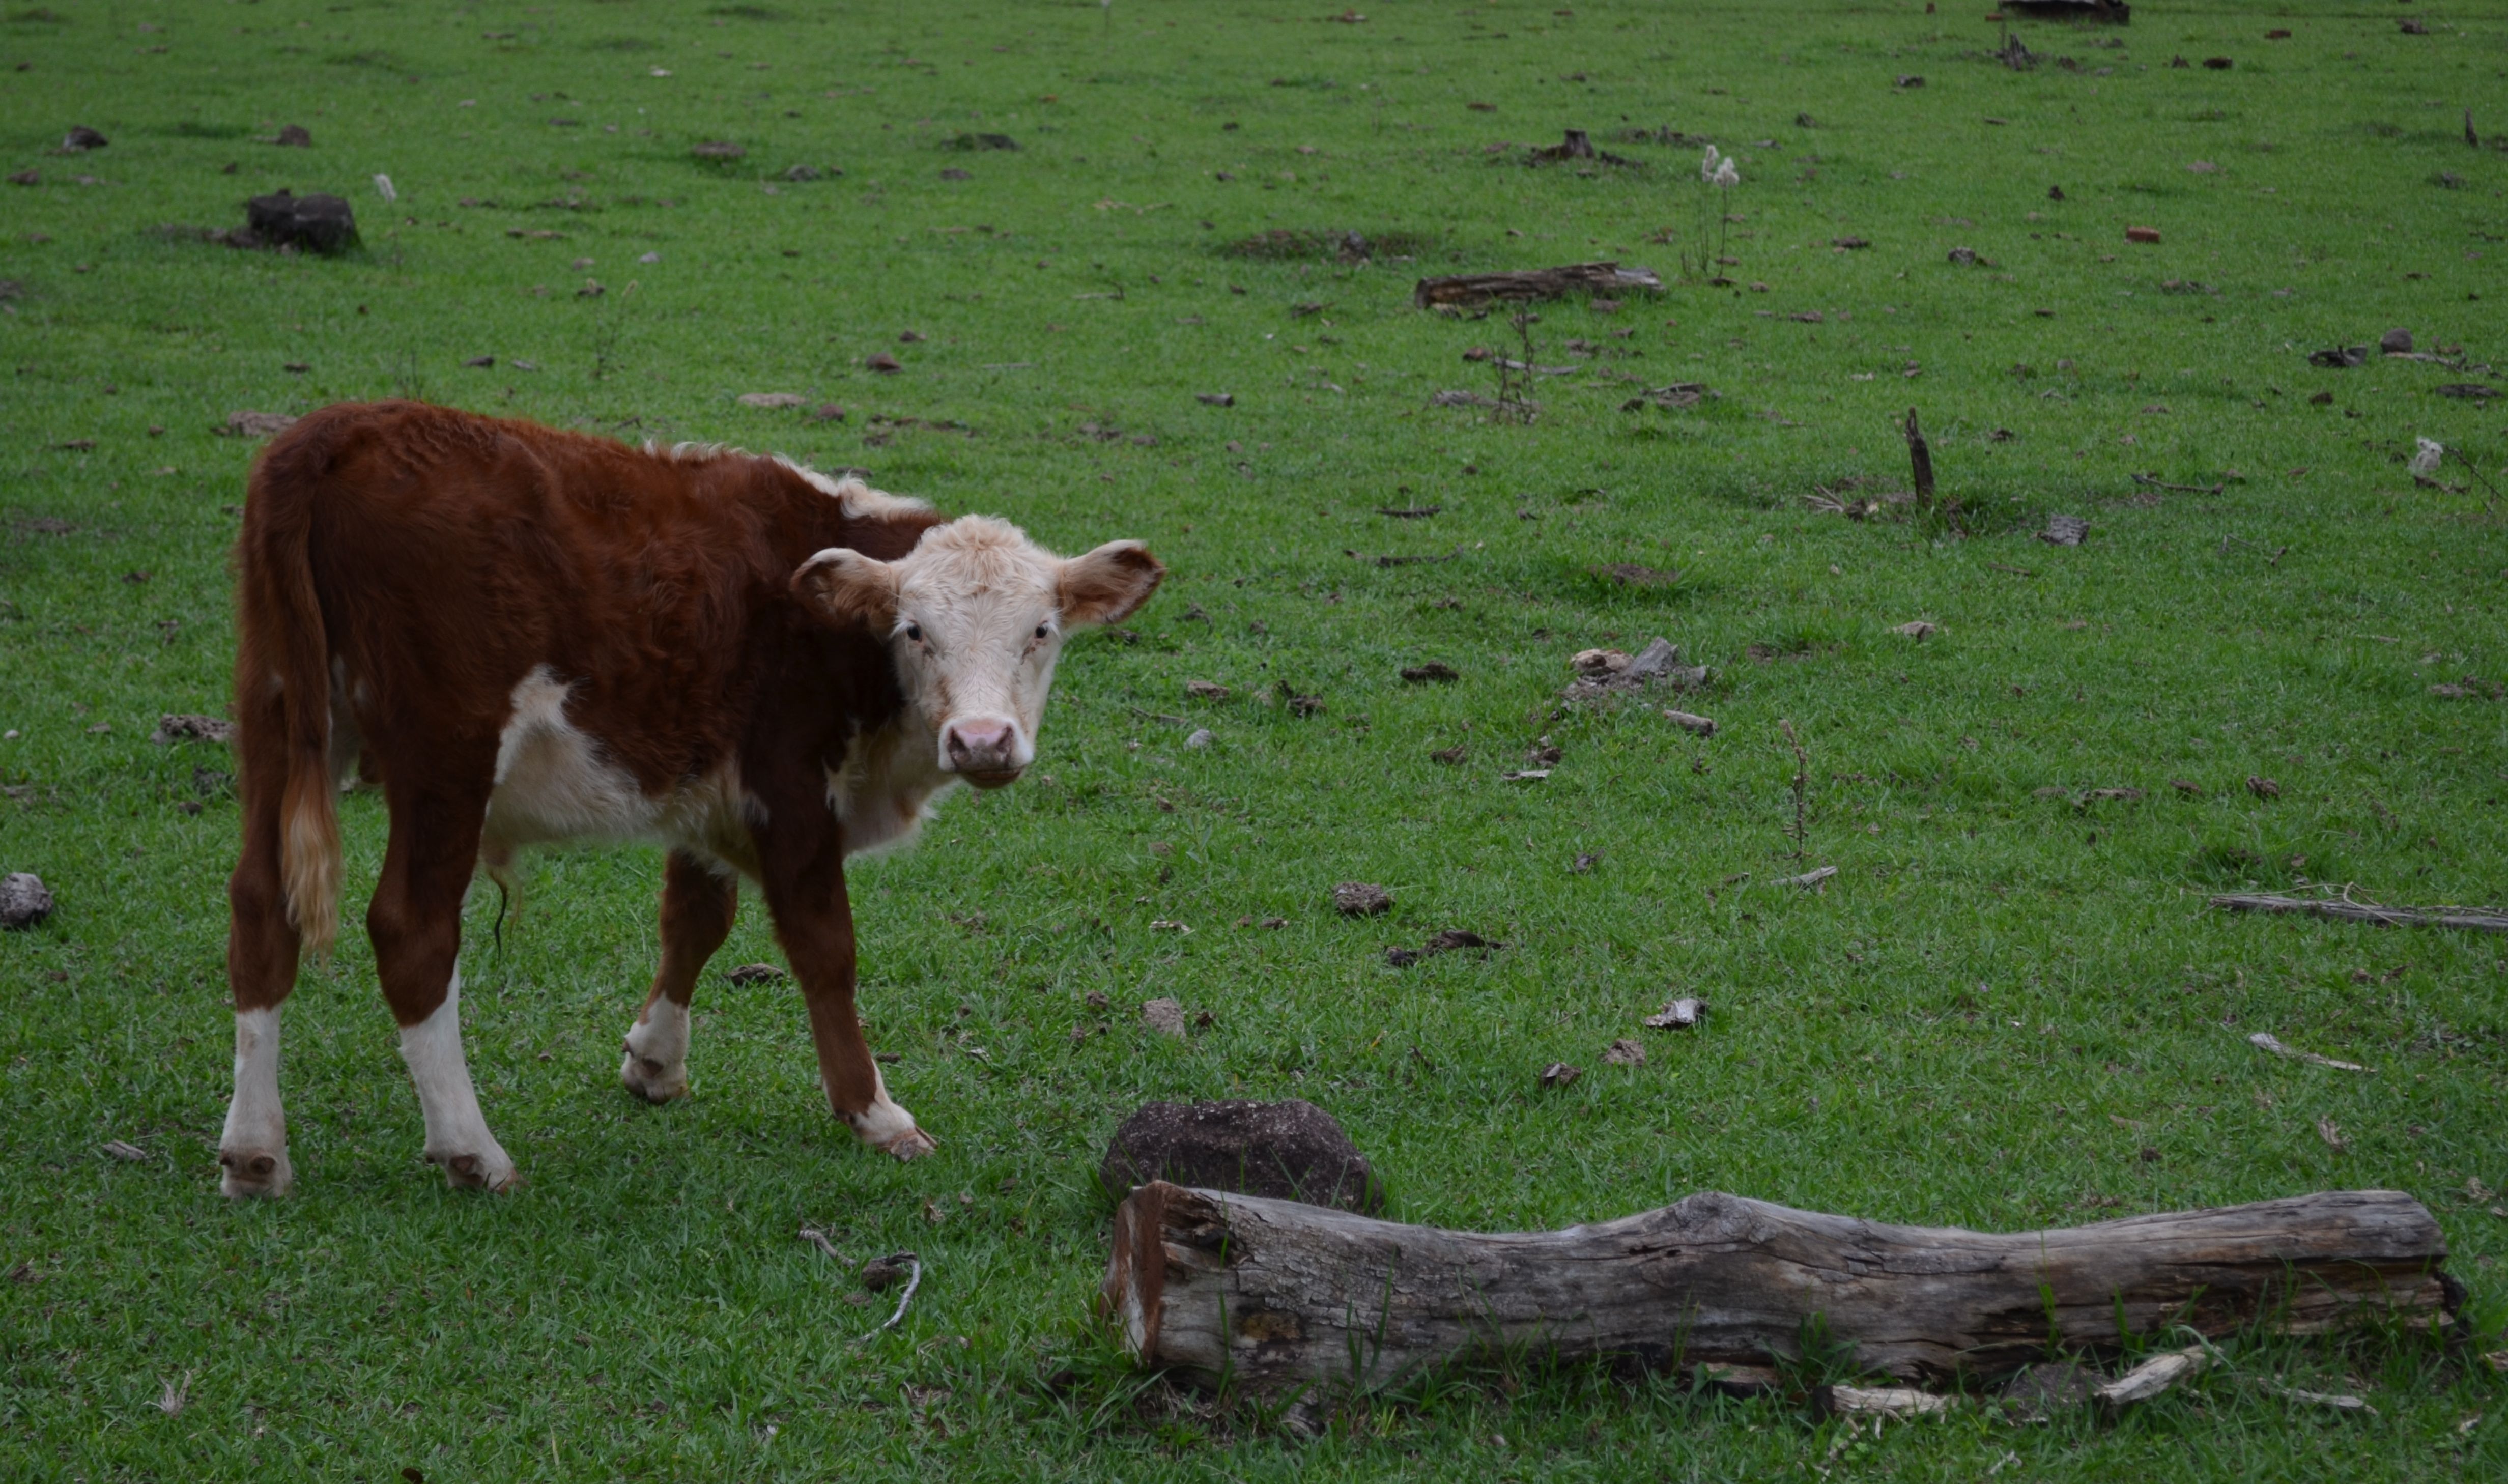
grass, field, farm, meadow, wildlife, herd, pasture, grazing, mammal, fauna, calf, grassland, campo, verde, pasto, vaca, ternero, habitat, rural area, dairy cow, natural environment, cattle like mammal